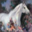
Label: horse